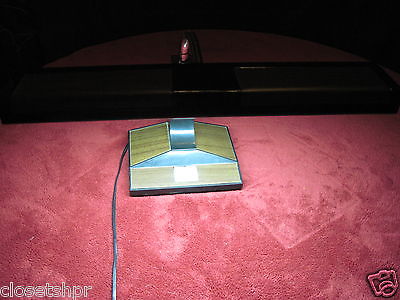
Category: lamp